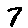
Label: 7